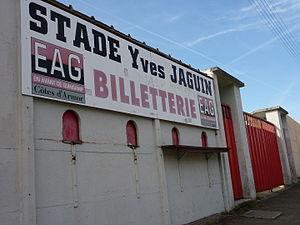
L'entrée principale du stade Yves-Jaguin.
Le stade Yves-Jaguin est un stade de football situé dans l'agglomération guingampaise, sur la commune de Pabu, dans le quartier de Montbareil d'où il a longtemps tiré son nom.